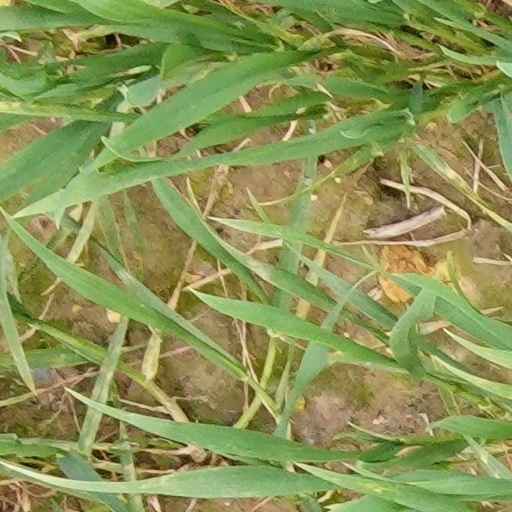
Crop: wheat